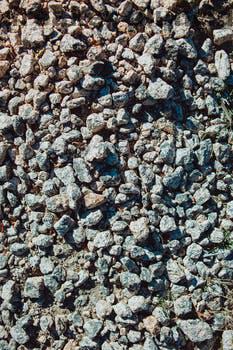
Label: Watermark